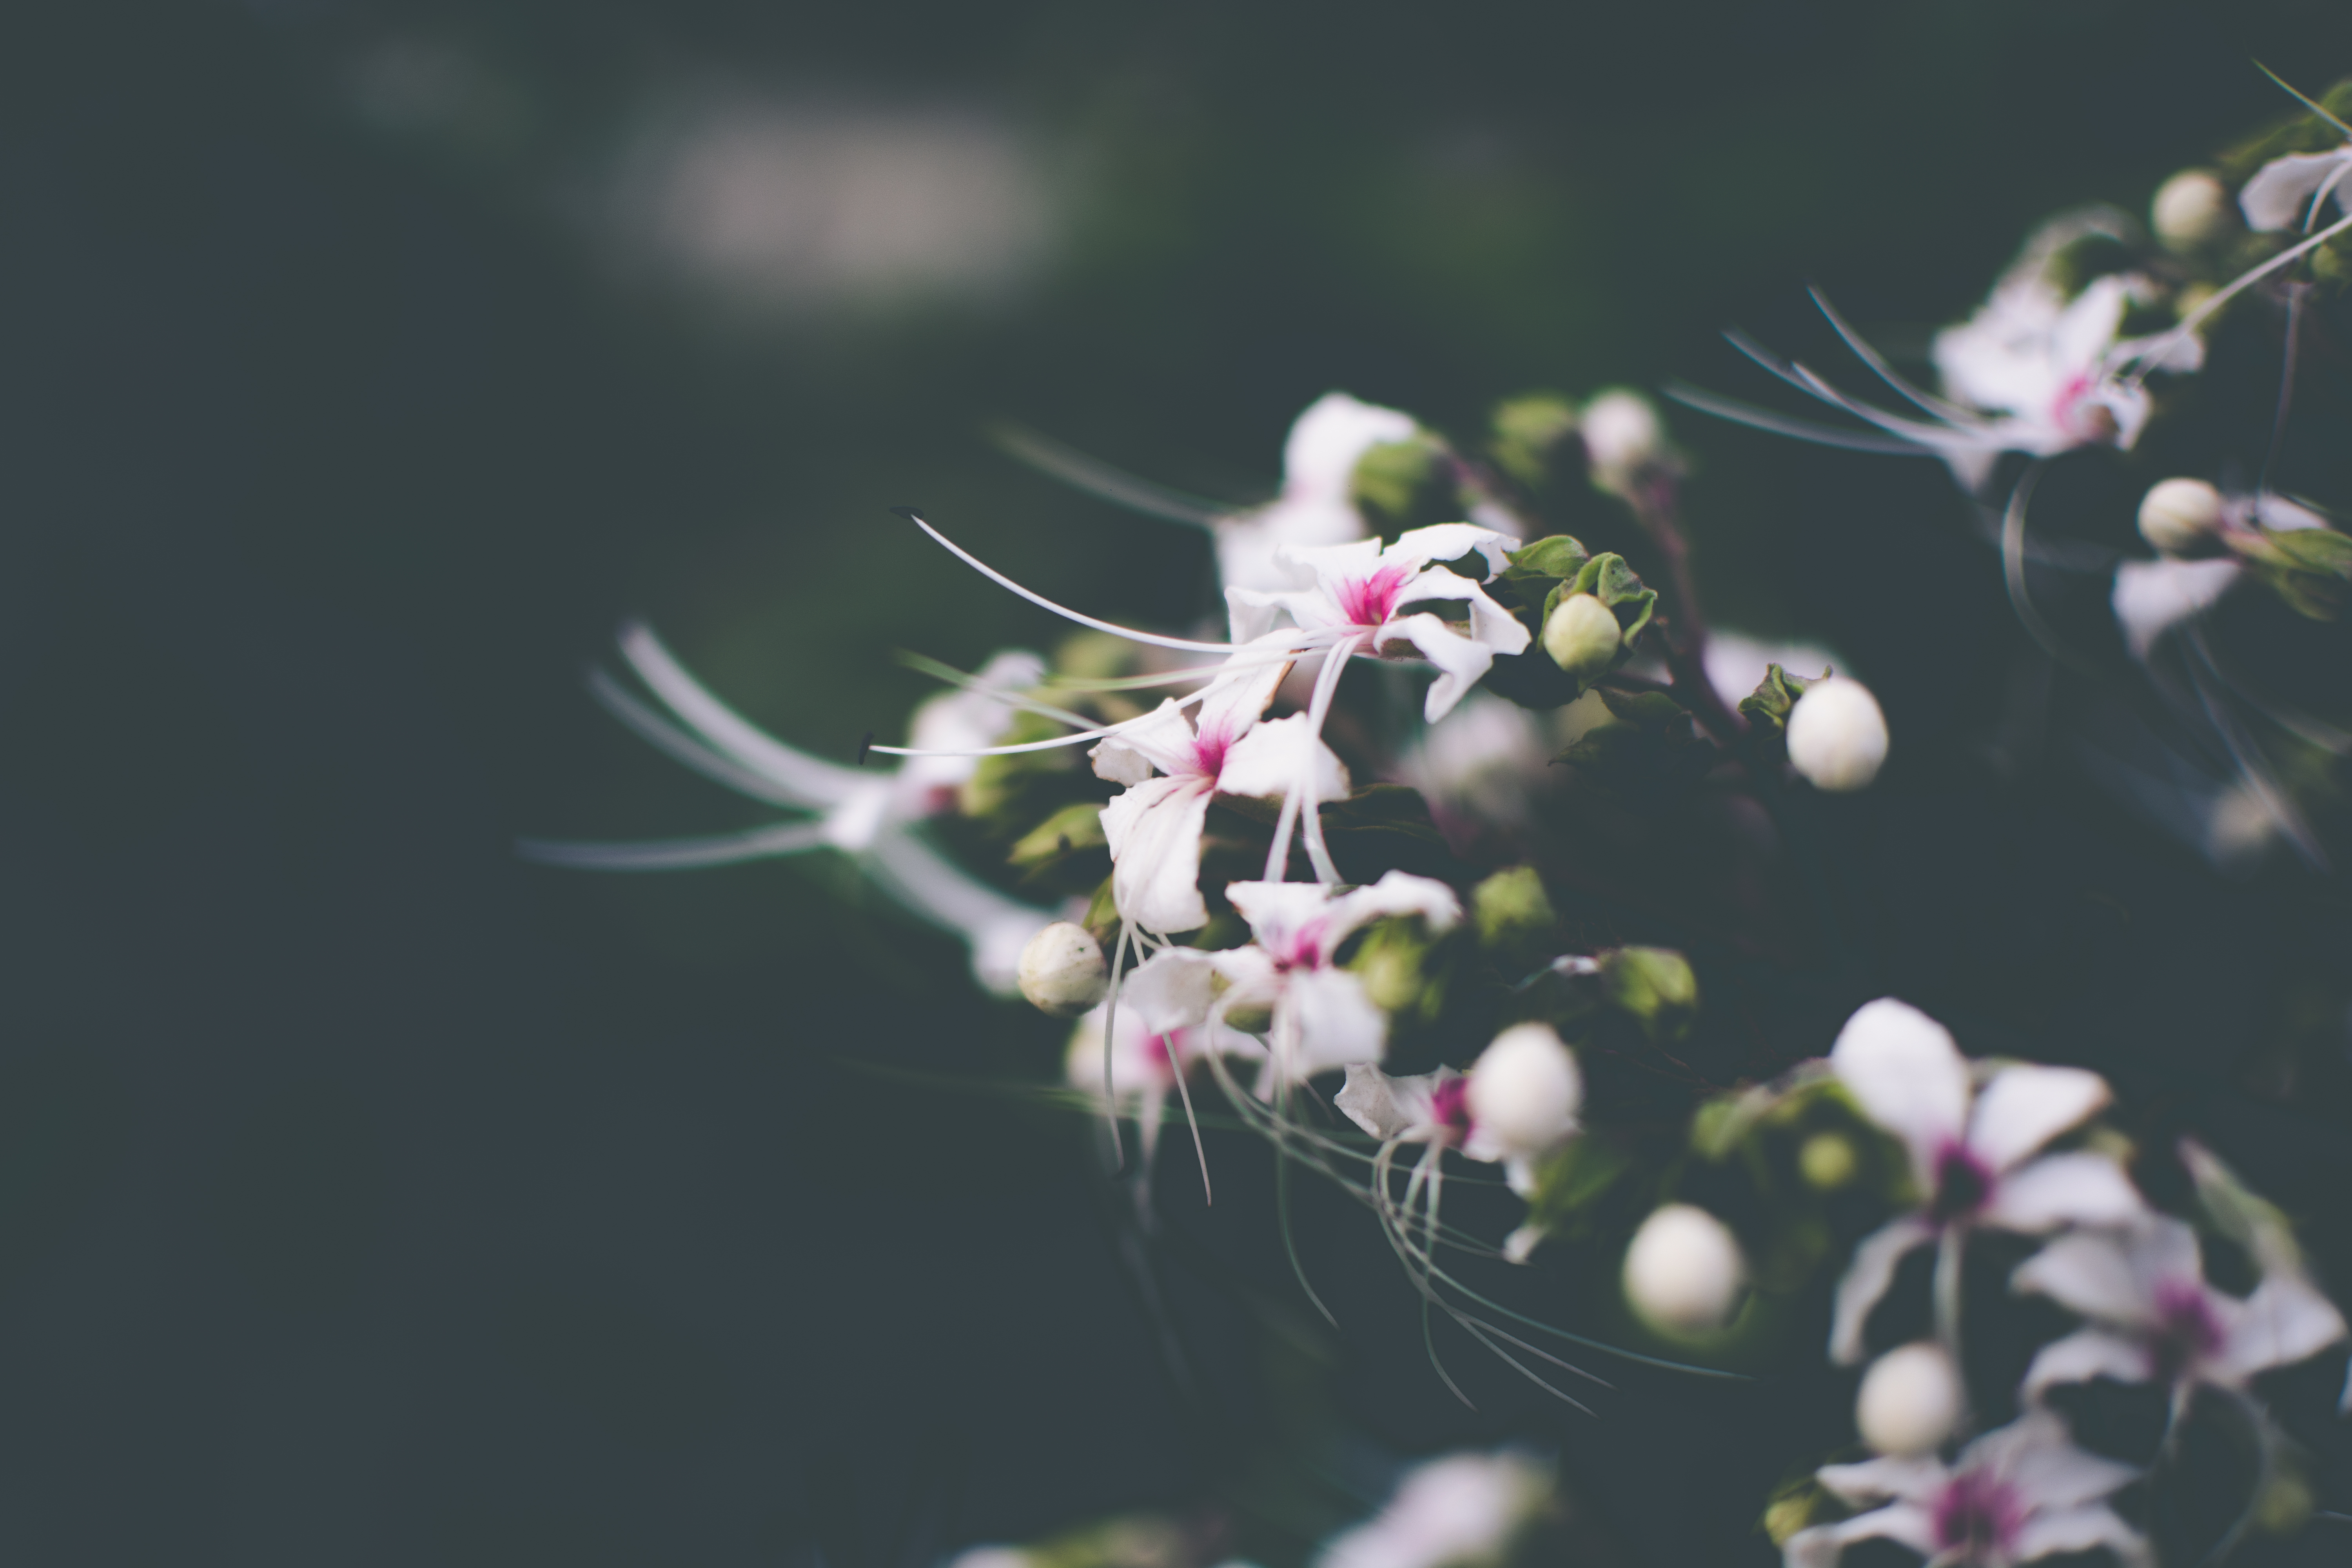
nature, branch, blossom, plant, photography, leaf, flower, petal, spring, produce, botany, flora, twig, wildflower, close up, shrub, macro photography, flowering plant, land plant